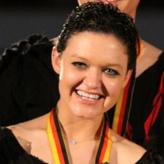
Age: 25